Shirakawa-go Bus Terminal

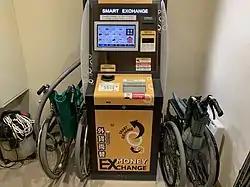
Currency exchange kiosk

The bus terminal is located near the Ogimachi crossroad. A one-storey administration building is located in the center, and the station offers the following facilities: